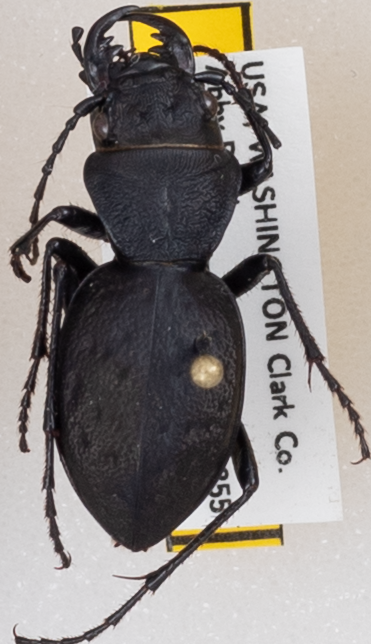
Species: Omus dejeanii
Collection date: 2019-08-06
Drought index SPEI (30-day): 0.03
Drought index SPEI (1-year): -2.09
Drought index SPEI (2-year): -2.09